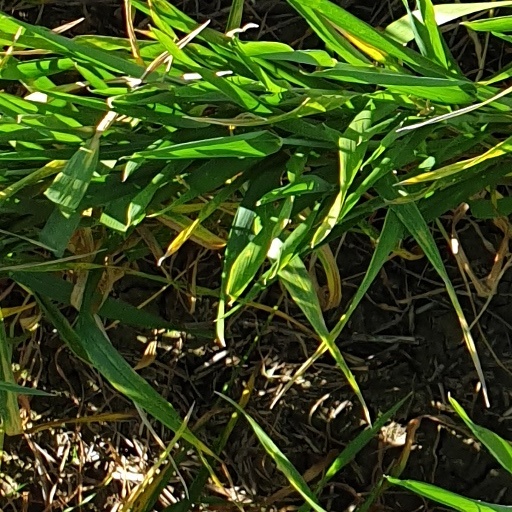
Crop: wheat